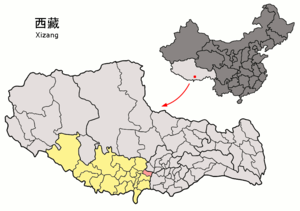
Le xian de Rinbung est un district administratif de la région autonome du Tibet en Chine. Il est placé sous la juridiction de la ville-préfecture de Xigazê.